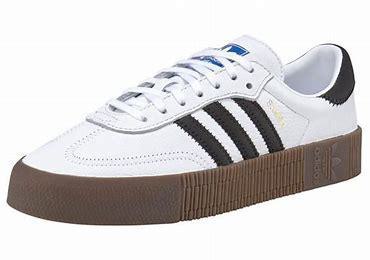
Brand: adidas
Model: originals Adidas Originals Sambarose